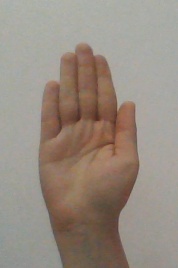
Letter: seen